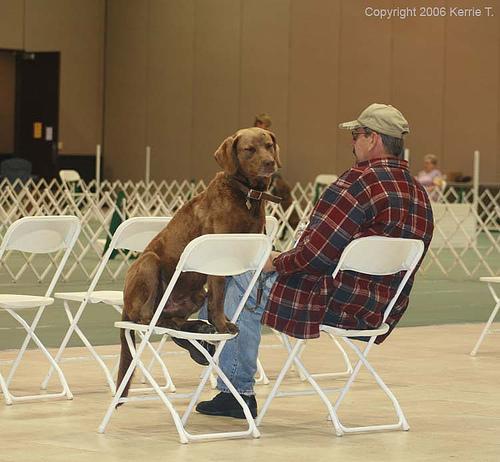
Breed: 215-n000075-Chesapeake_Bay_retriever